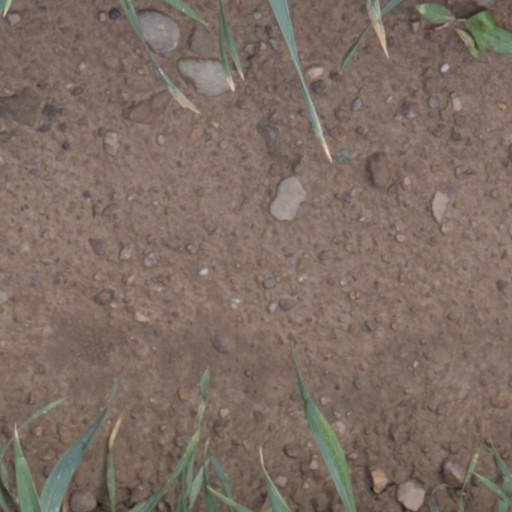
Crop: wheat